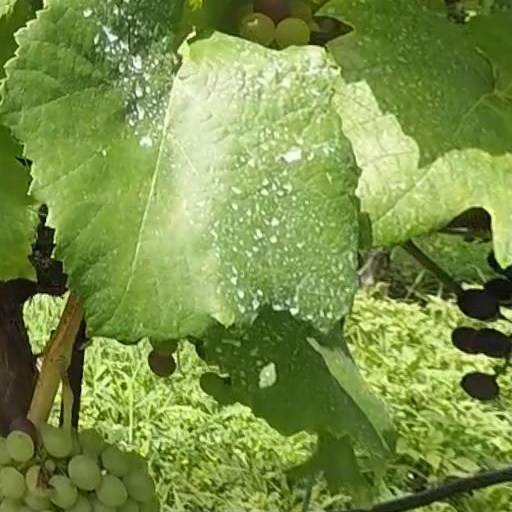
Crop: grape